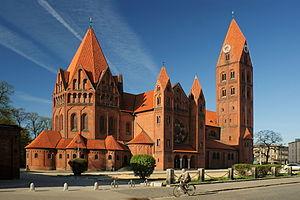
Le diocèse de Kalisz est un diocèse catholique de Pologne de la province ecclésiastique de Poznań dont le siège est situé à Kalisz, dans la voïvodie de Grande-Pologne. L'évêque actuel est Edward Janiak, depuis 2012.